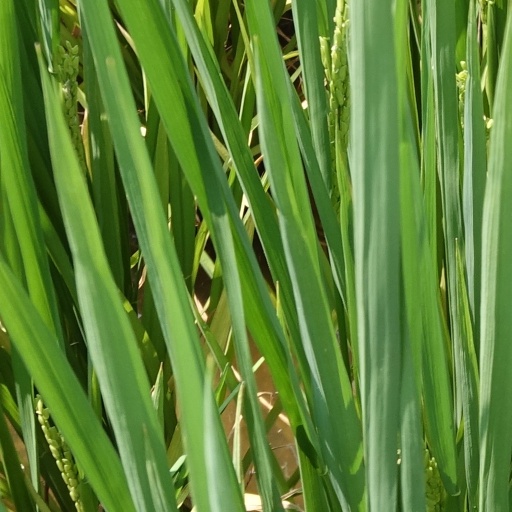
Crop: rice